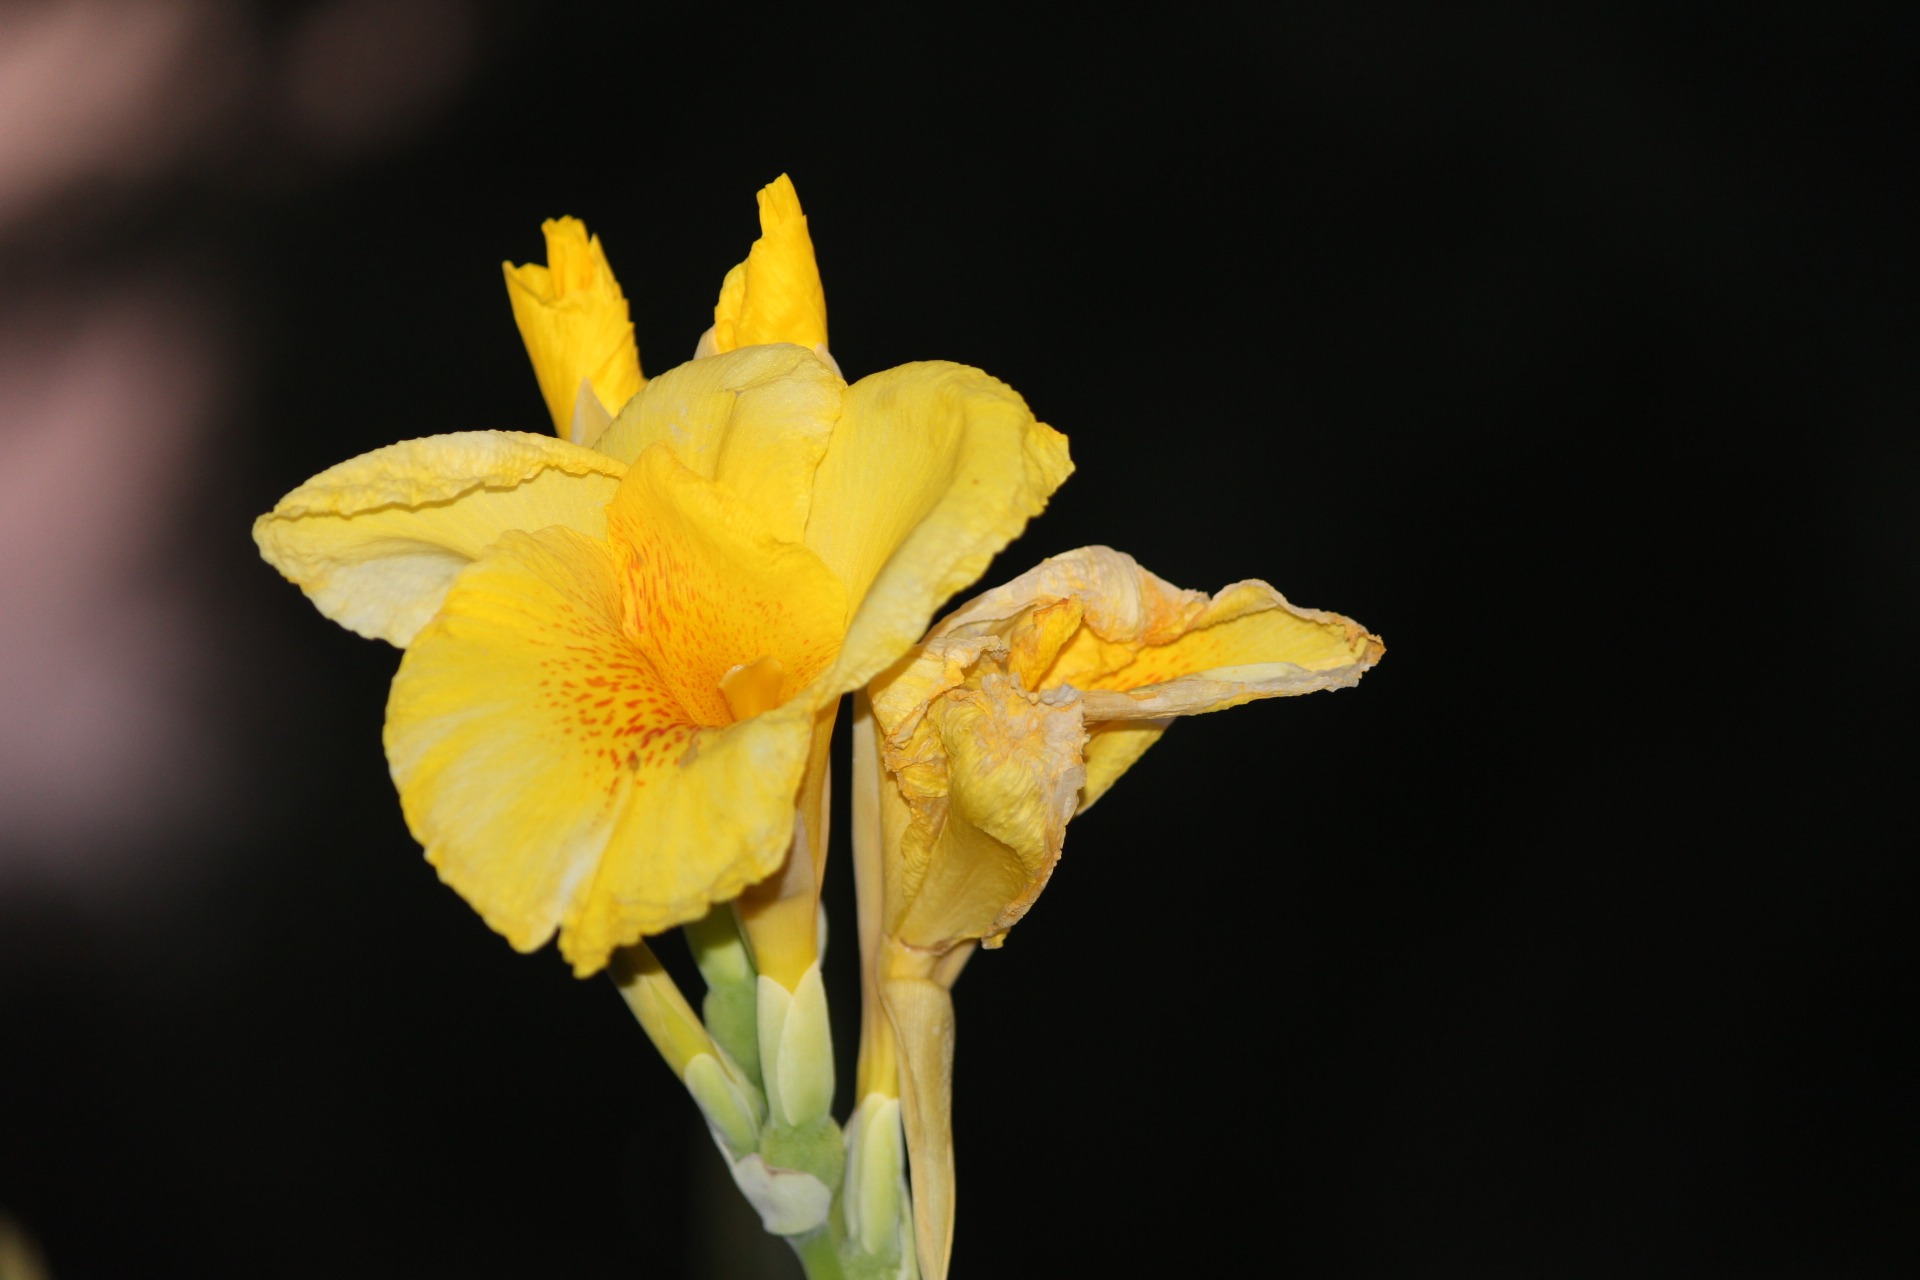
plant, photography, leaf, flower, petal, botany, yellow, flora, close up, iris, lily, macro photography, flowering plant, plant stem, land plant, canna family, concerning